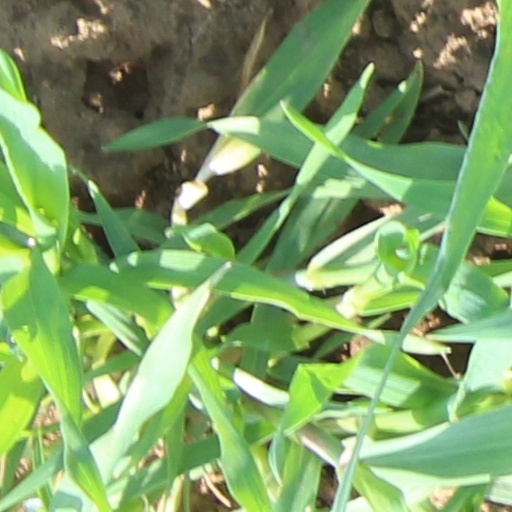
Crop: wheat